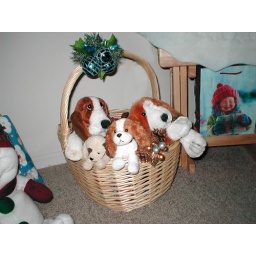
Part of my dog collection in a Christmas basket